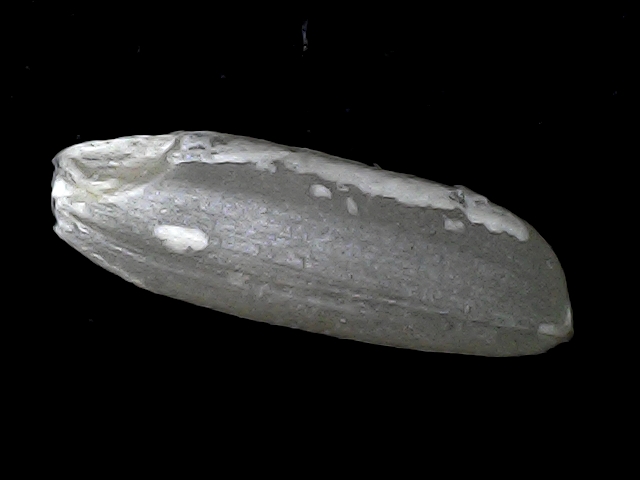
Rice variety: BD85